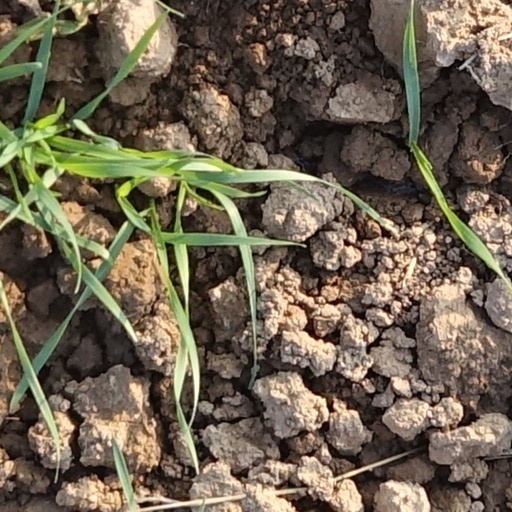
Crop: wheat